2006–07 Ashes series

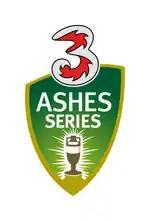
The logo for the 2006–07 Ashes series

The 2006–07 cricket series between Australia and England for The Ashes was played in Australia from 23 November 2006 to 5 January 2007. Australia won the series and regained the Ashes that had been lost to England in the 2005 series. The five Tests of the series were played at Brisbane, Adelaide, Perth, Melbourne and Sydney. In winning, Australia completed a 5–0 "whitewash", the first time this had happened in an Ashes series since 1920–21. The series was also notable for the retirement of four significant Australian players, namely Justin Langer, Damien Martyn, Shane Warne and Glenn McGrath. Ricky Ponting was named Player of the Series.